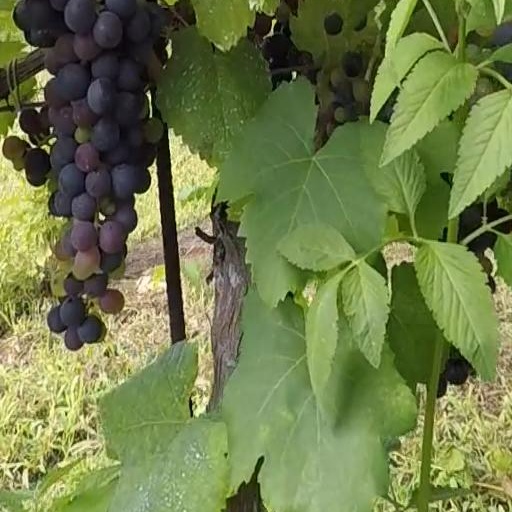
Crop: grape